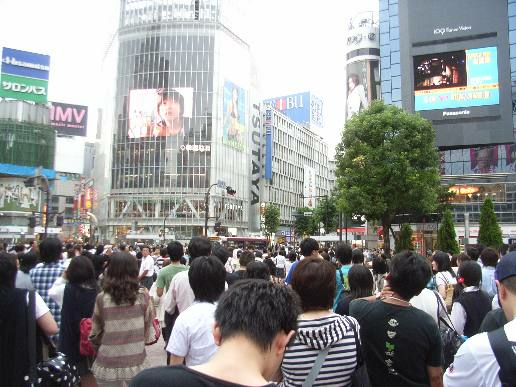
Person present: Yes